Yefim Smolin

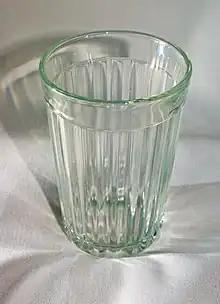
A classic 20-facets Russian and Soviet table-glass

Yefim Smolin was a Russian glass-maker and inventor of granyonyi stakan (faceted glass or table-glass), living in the late 17th century and early 18th century in the area of the modern Vladimir Oblast in Russia.